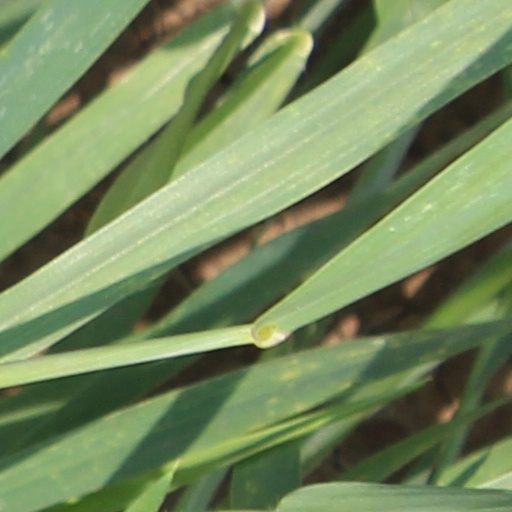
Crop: wheat